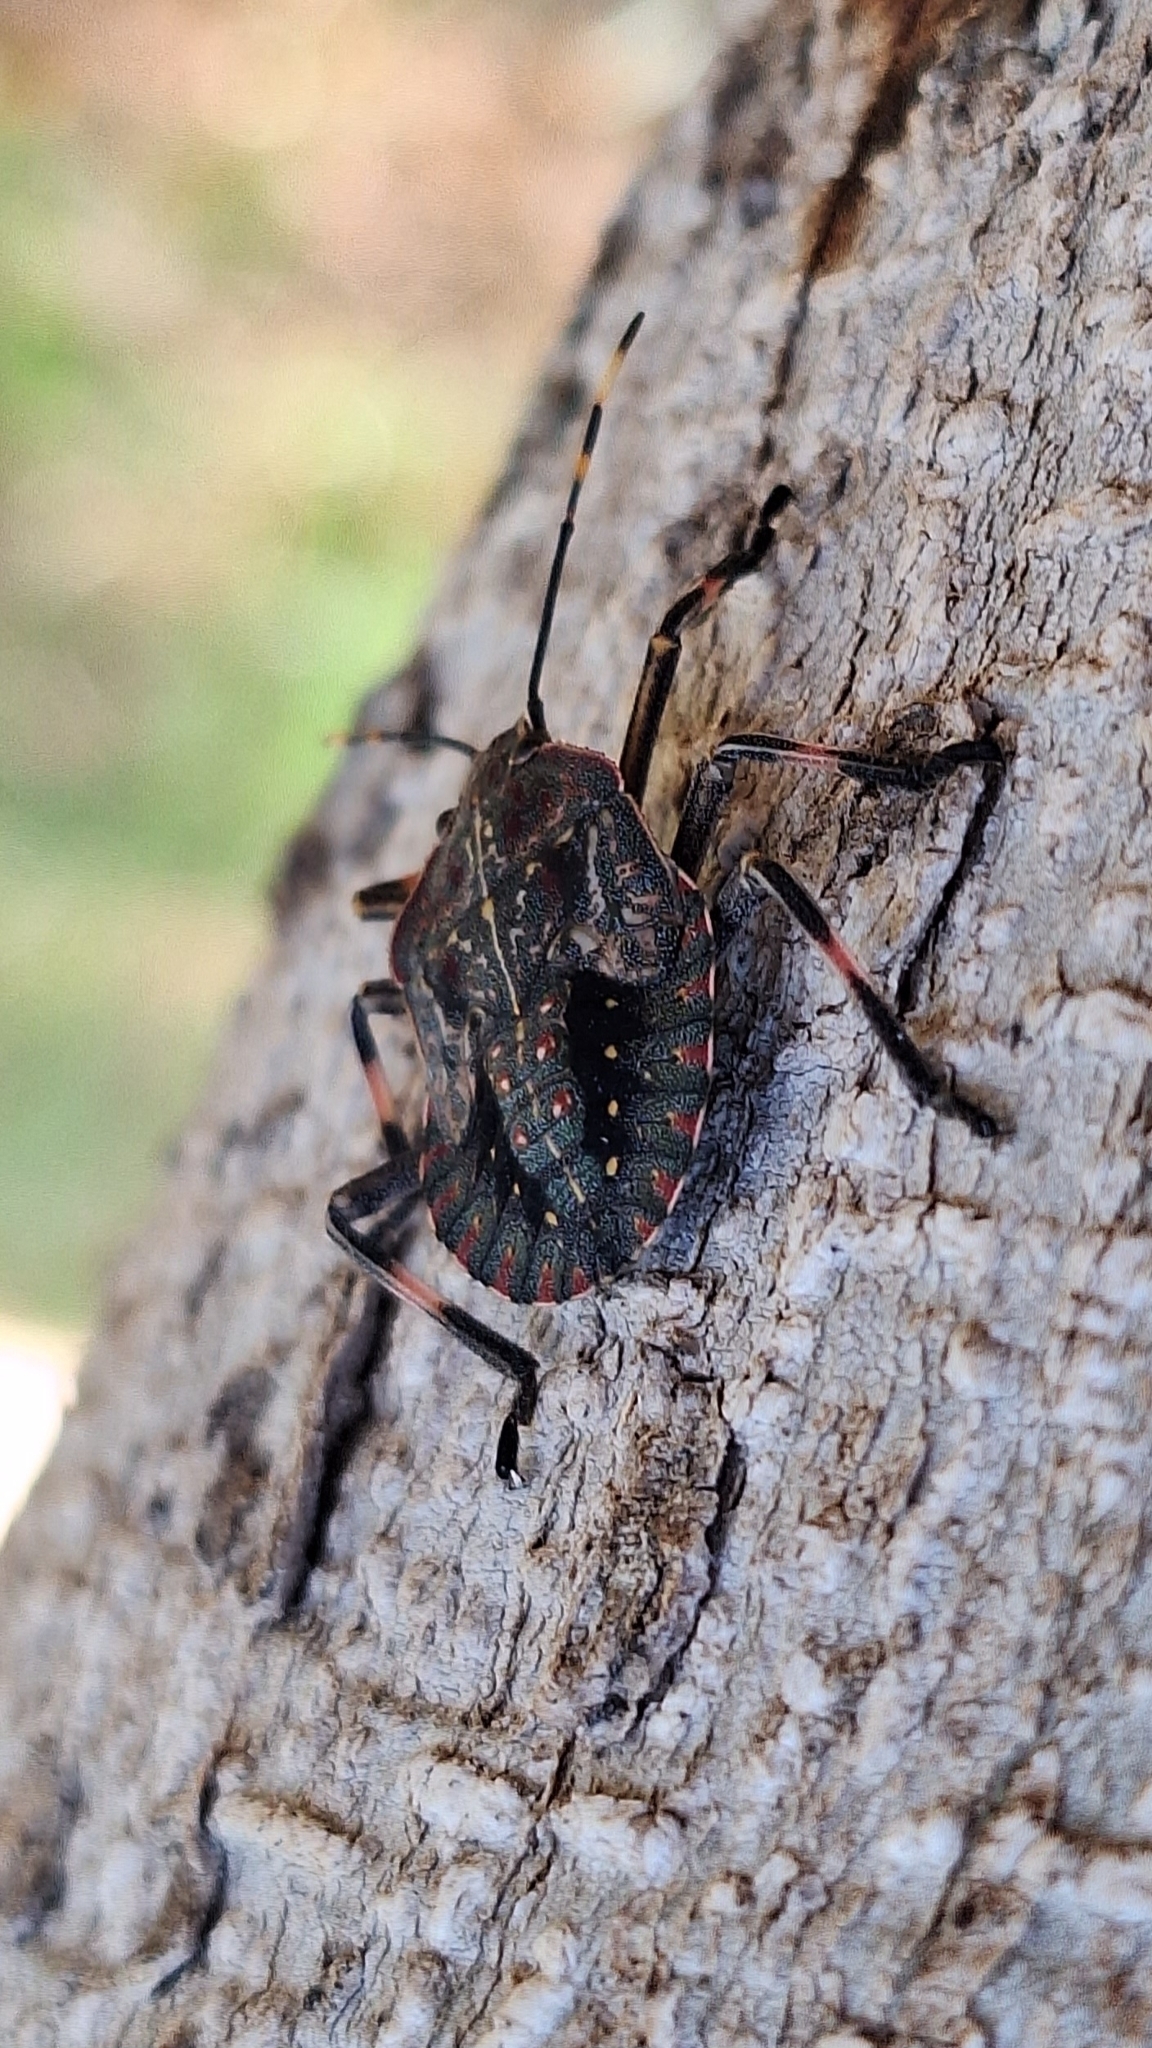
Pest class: stink_bug